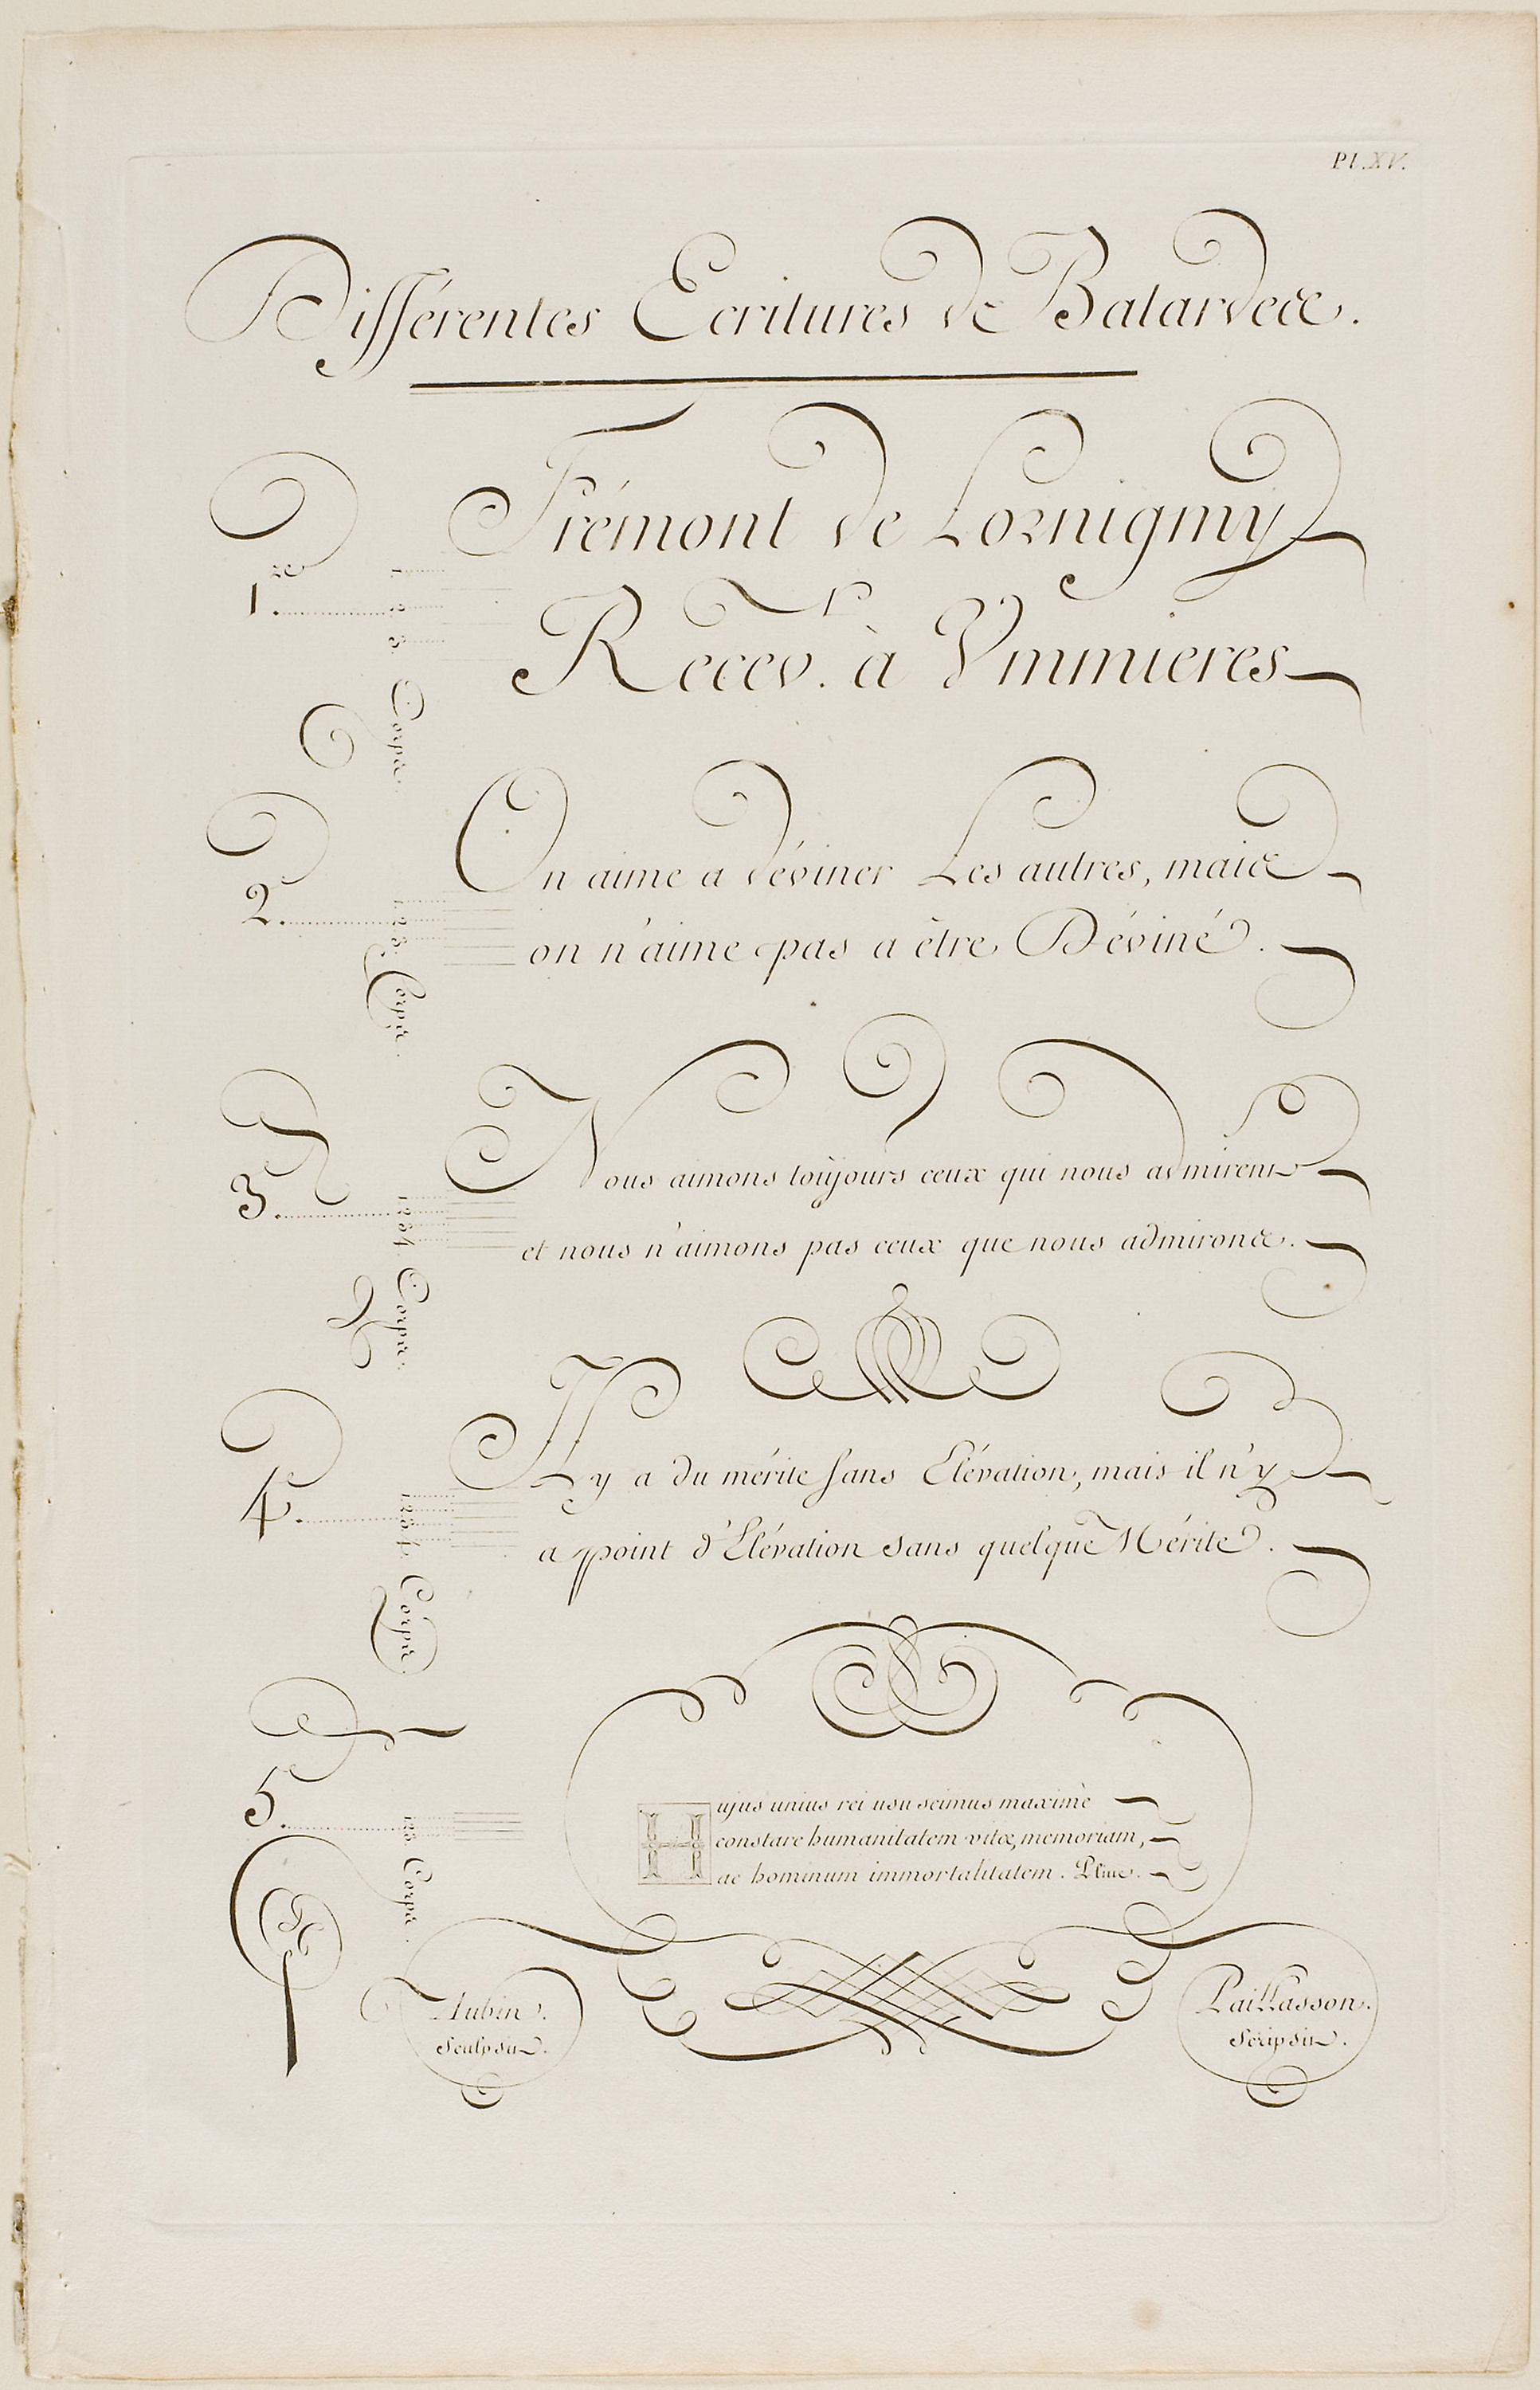
text, handwriting, font, paper, document, line, writing, music, calligraphy, paper product